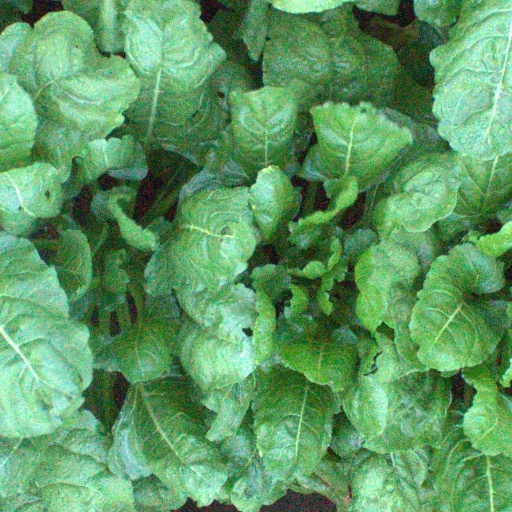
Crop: sugar beet